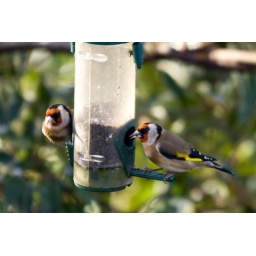
I tried photographing the Finches in the tree outside my window again, with much better results than my first attempt.